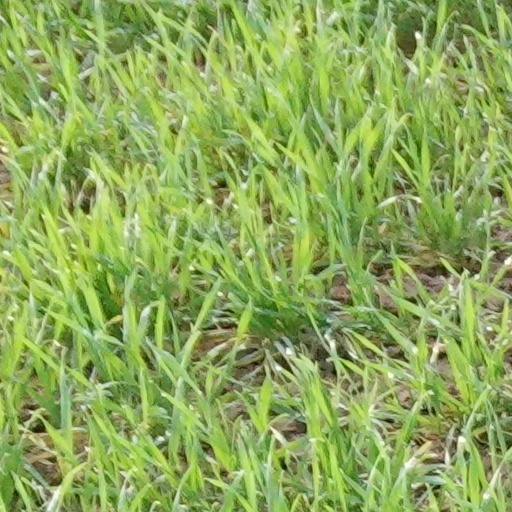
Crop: wheat